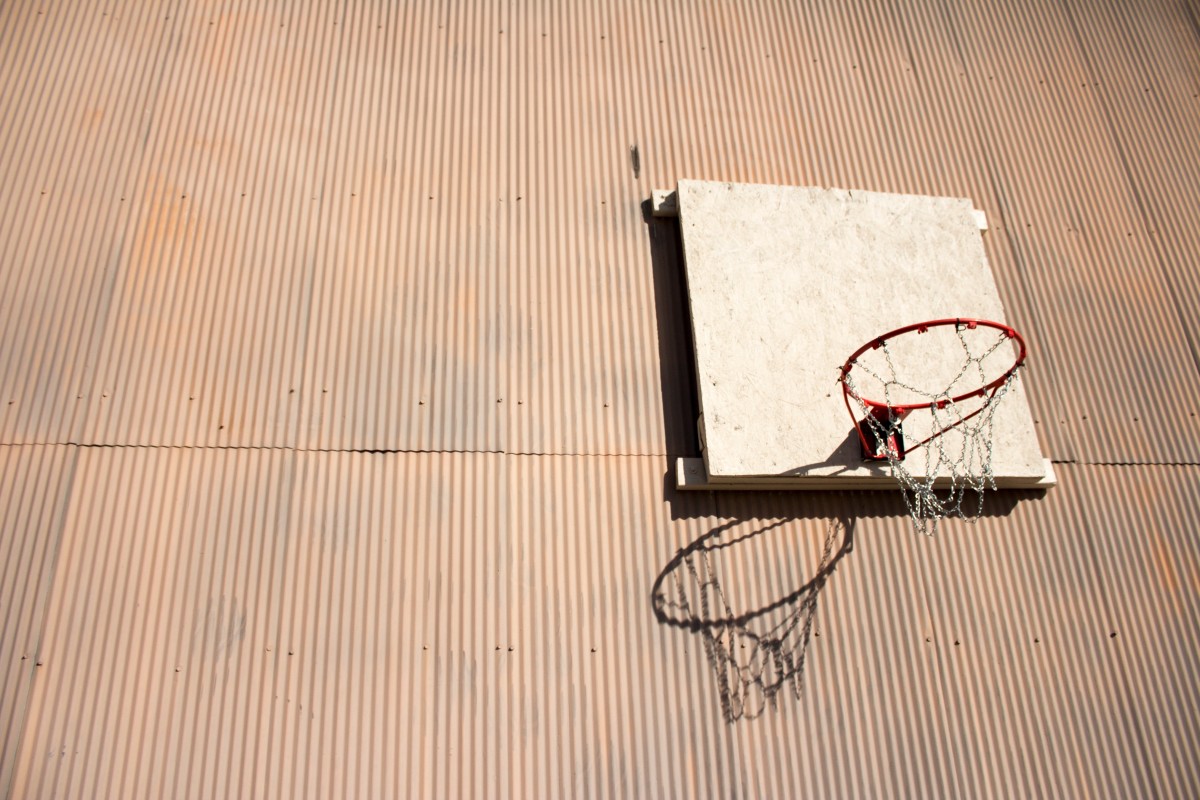
Tags: circle, drawing, glasses